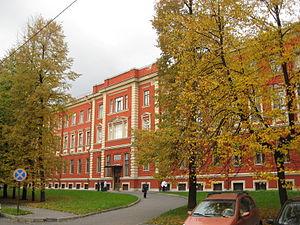
Saint-Pétersbourg. Clinique Street 5. Académie impériale des médico-chirurgical (médical militaire). Clinique gorge, du nez et de maladies de l'oreille. Années 1900-1902 (architecte A.Vishnyakov).